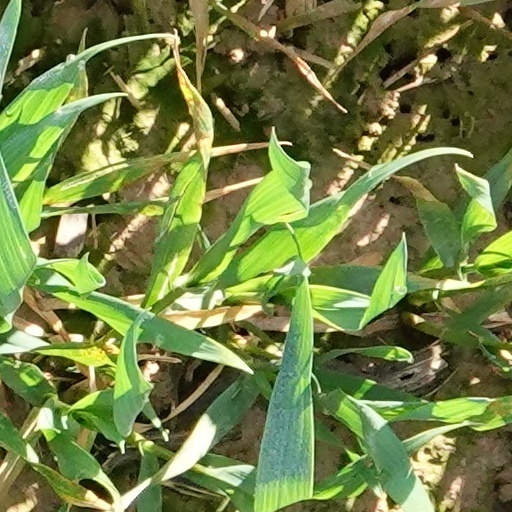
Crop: wheat